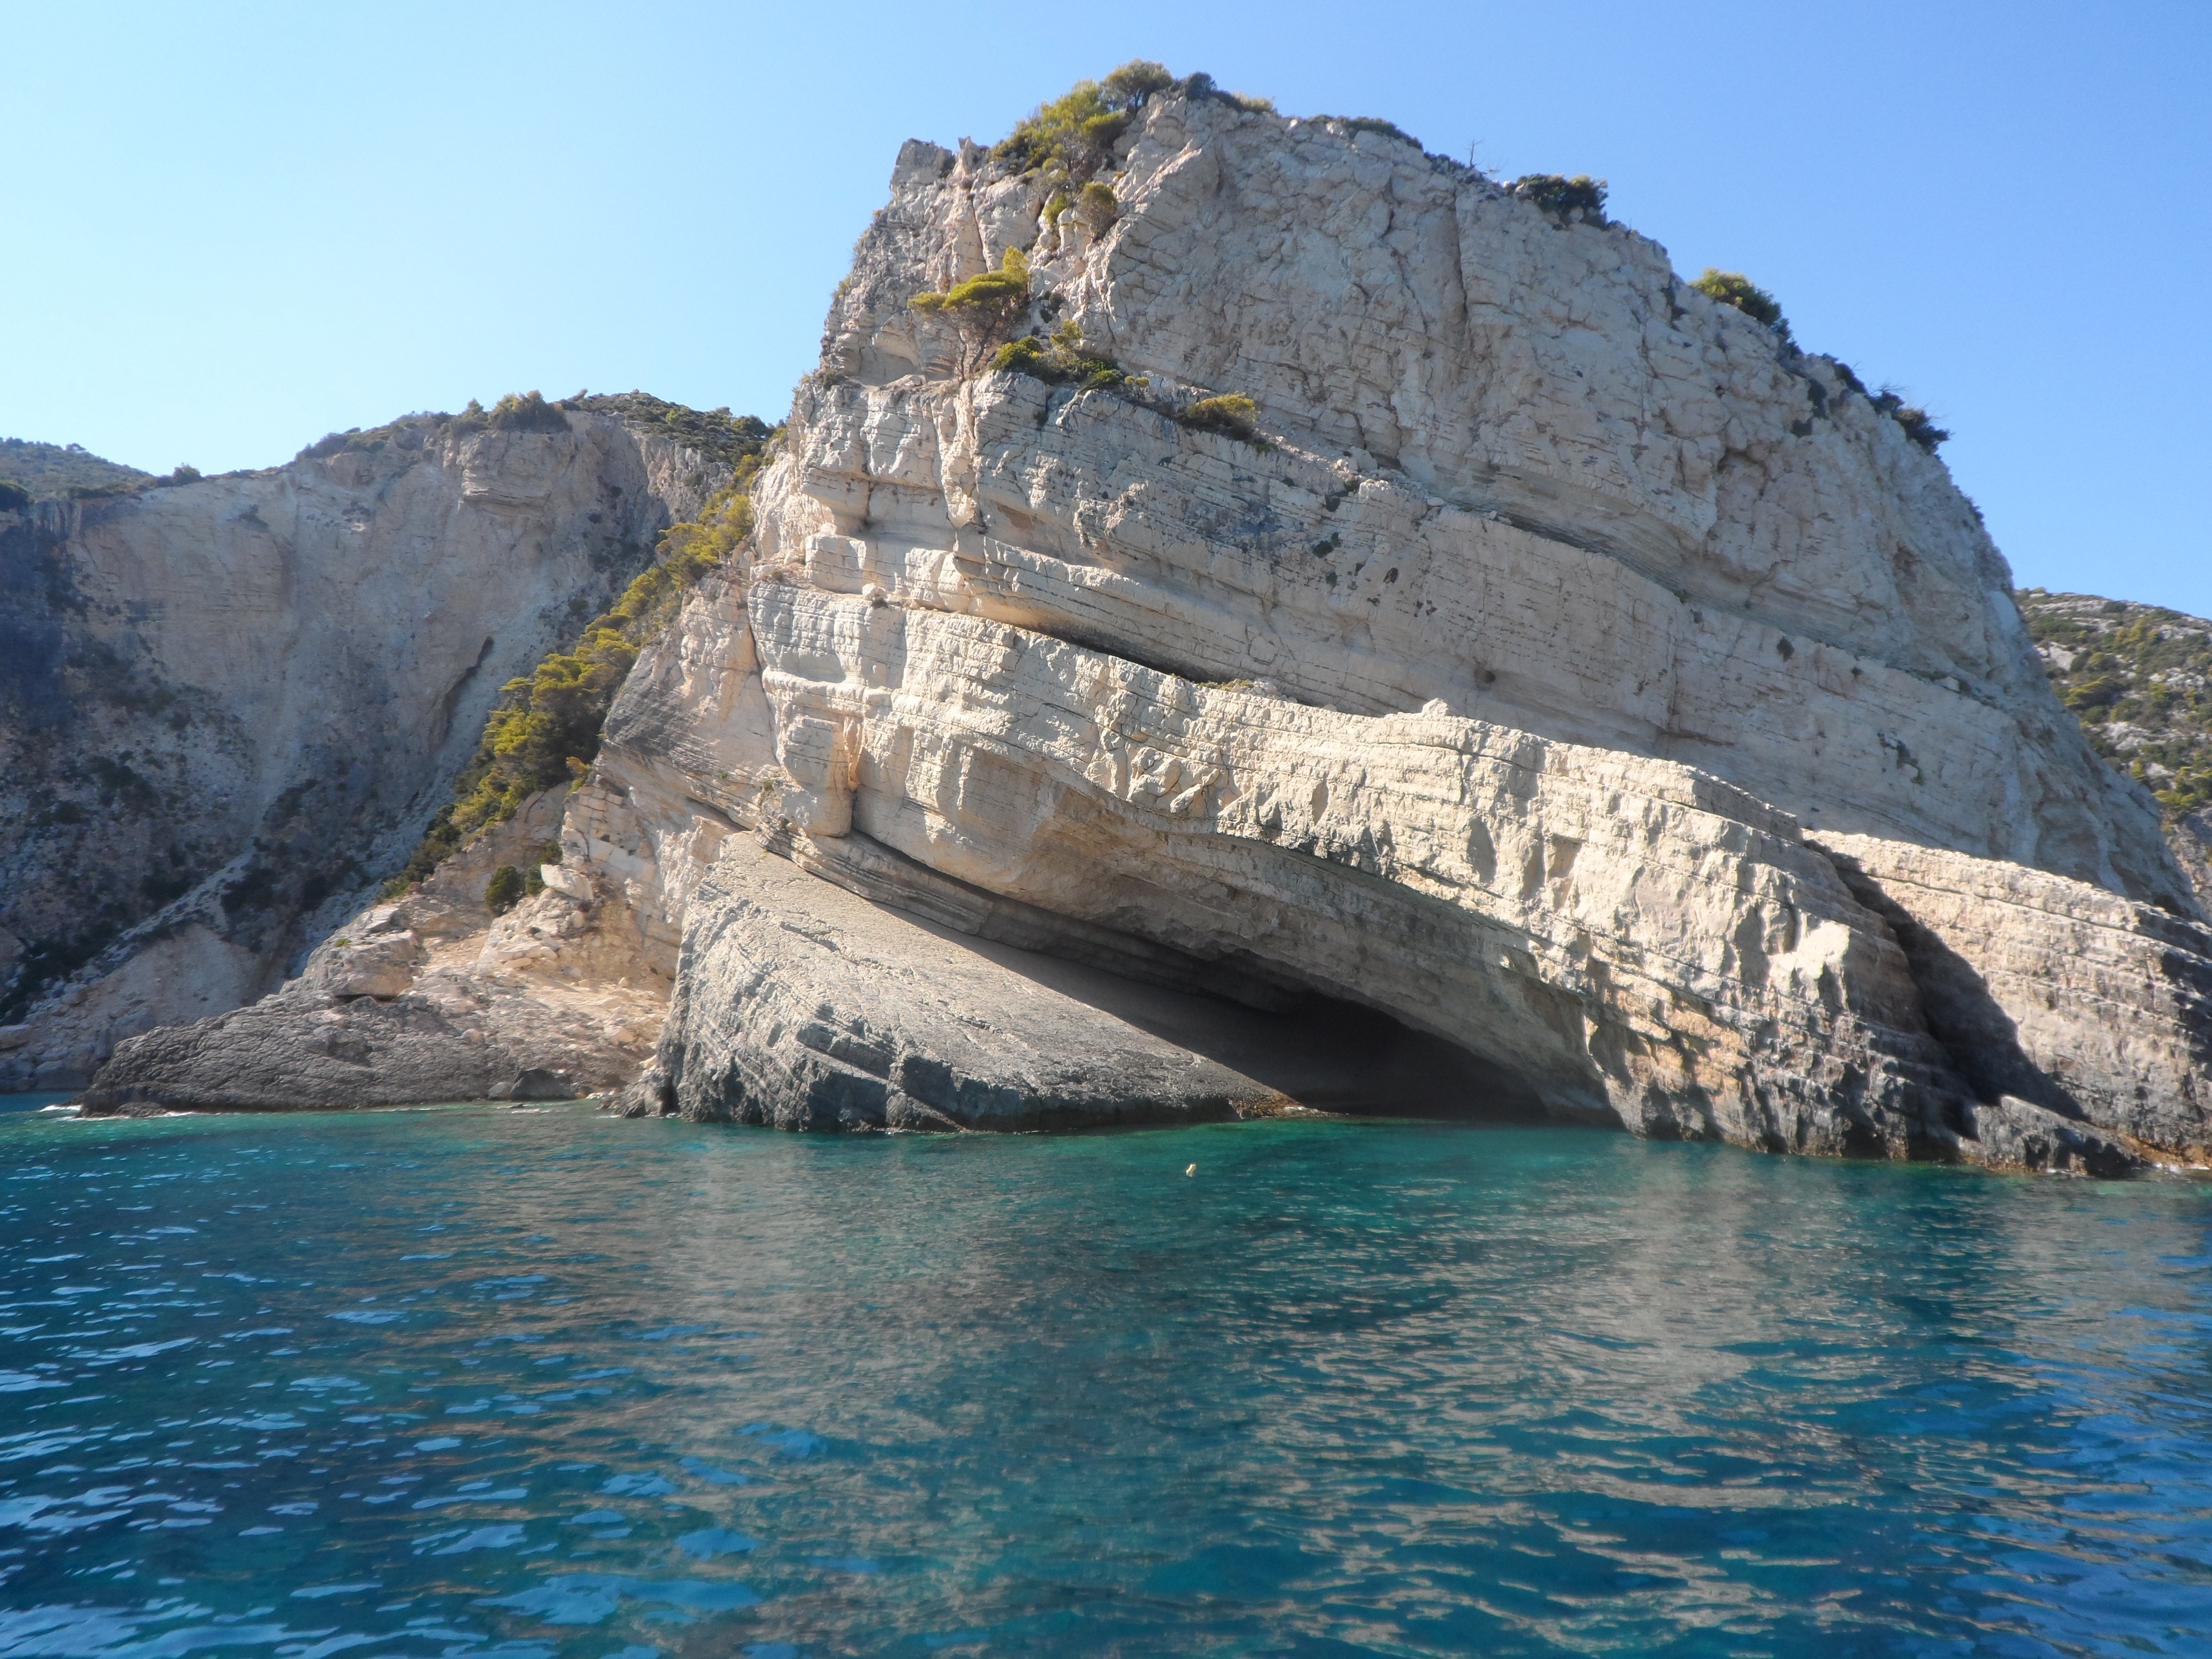
sea, coast, water, rock, summer, formation, cliff, cove, bay, stack, terrain, great, geology, greece, cape, islet, zakynthos, landform, blue caves, sea cave, geographical feature